Daleep Singh

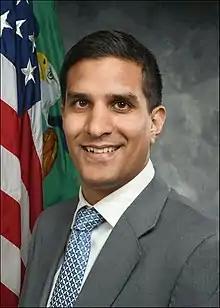
Singh in his capacity as acting Assistant Secretary of the Treasury for Financial Markets

He was also deputy assistant secretary of the Treasury for international affairs and acting Assistant Secretary of the Treasury for Financial Markets in the Obama administration, spearheading the Department's response to Greece's near-exit from the eurozone in 2015 and advocating for reforms to bolster the resilience of Treasury markets.